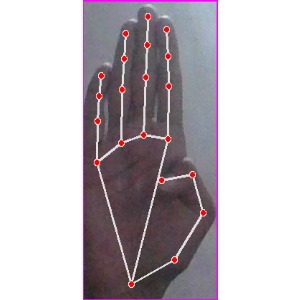
अक्षर: झ